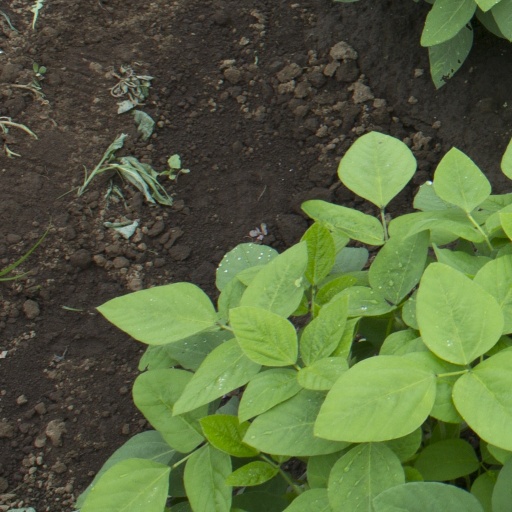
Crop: soybean